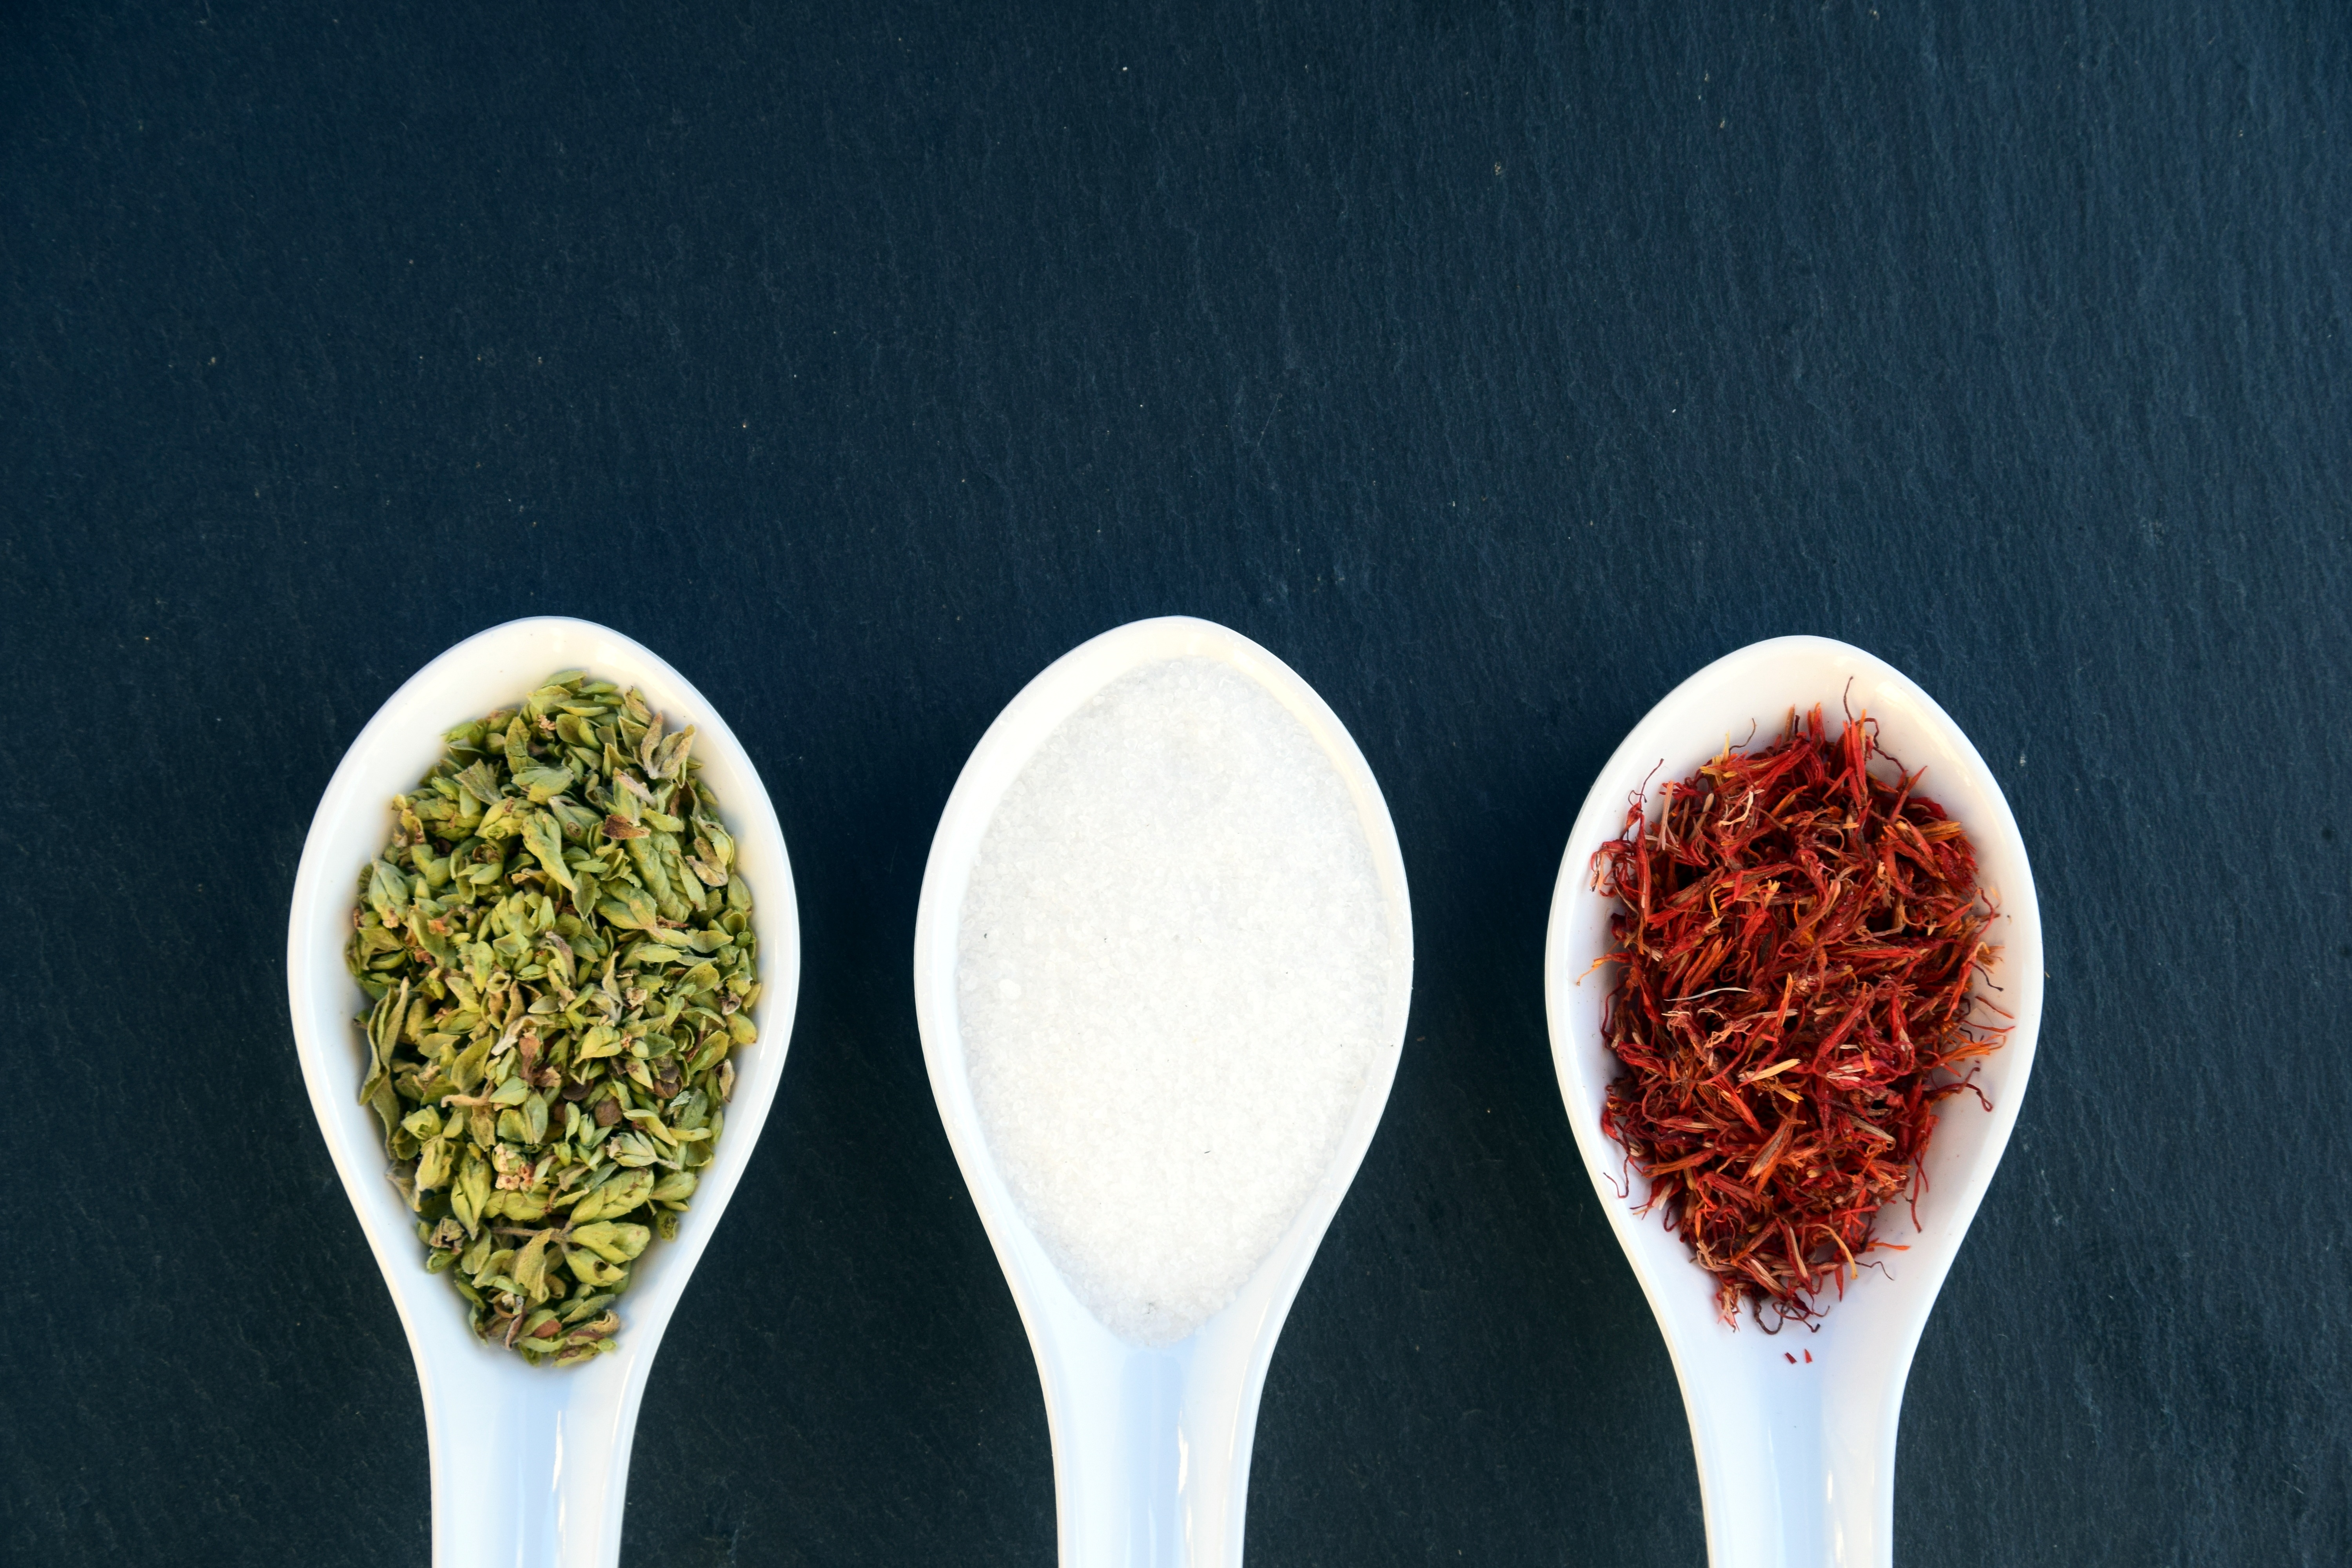
white, leaf, flower, aroma, food, green, mediterranean, red, produce, menu, kitchen, italy, salt, drink, cook, spices, spicy, saffron, oregano, herbs, italian, macro photography, flavor, invitation, national colours, italian cuisine